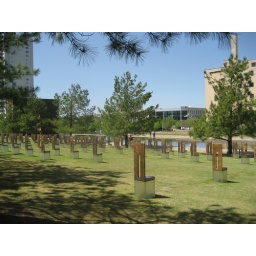
A chair for each person killed in the Oklahoma City bombing lines one side of the bombing's memorial in downtown Oklahoma City.